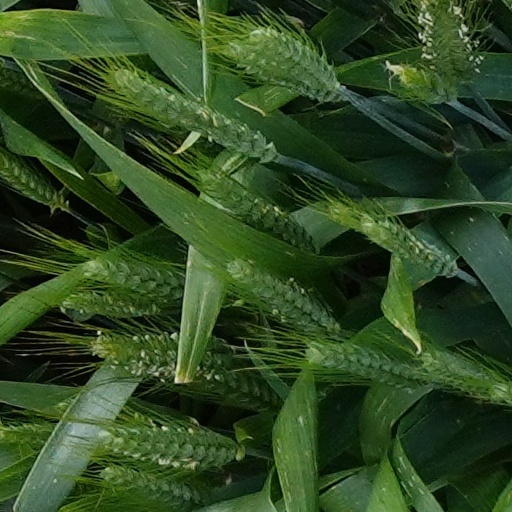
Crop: wheat